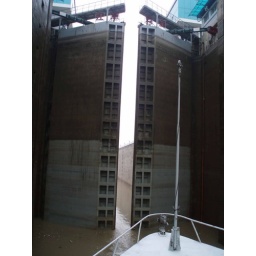
It was fun to watch the ship slowly sink down over 10 minutes.